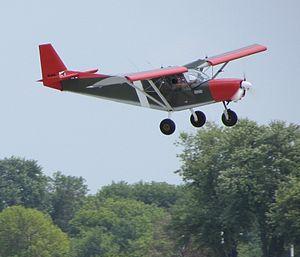
Le STOL CH 701 est un ULM de la marque Zenair créé en 1974 par l'ingénieur aéronautique franco-canadien Christophe Heintz.